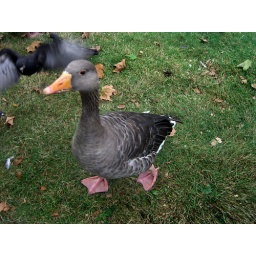
water fowl and a pigeon in action